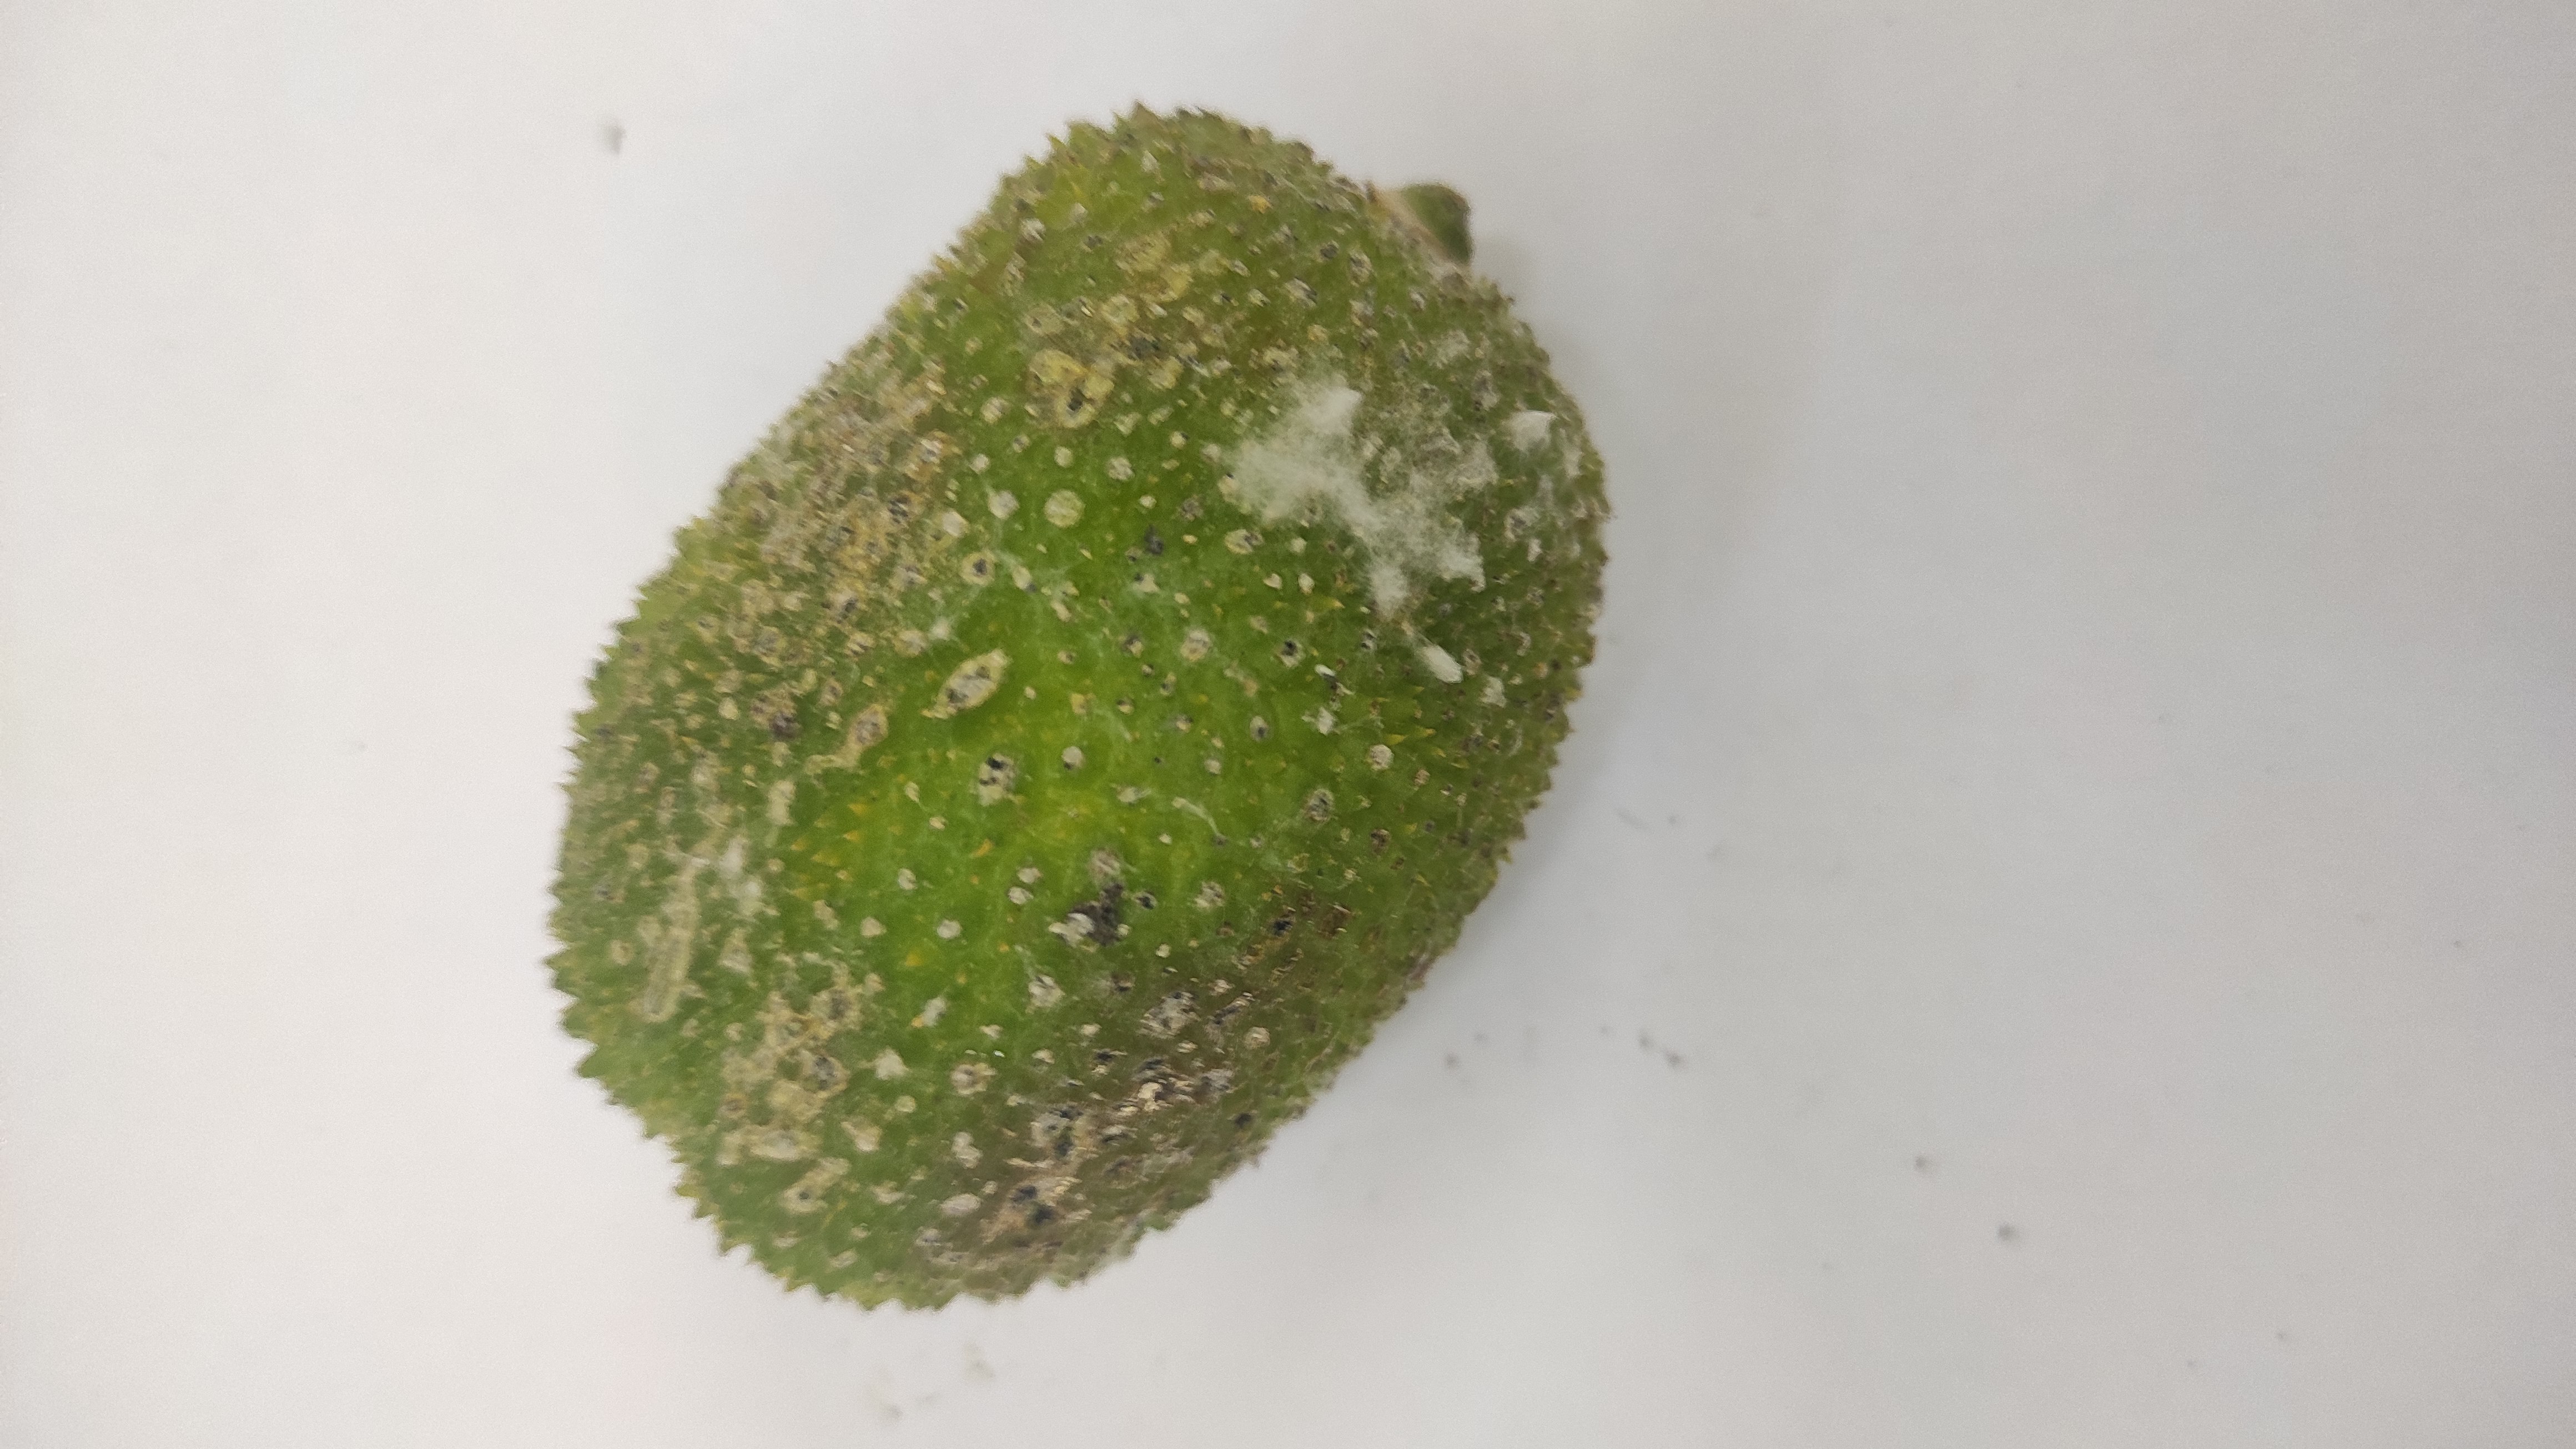
Crop: Spiny Gourd
Condition: Severely Damaged